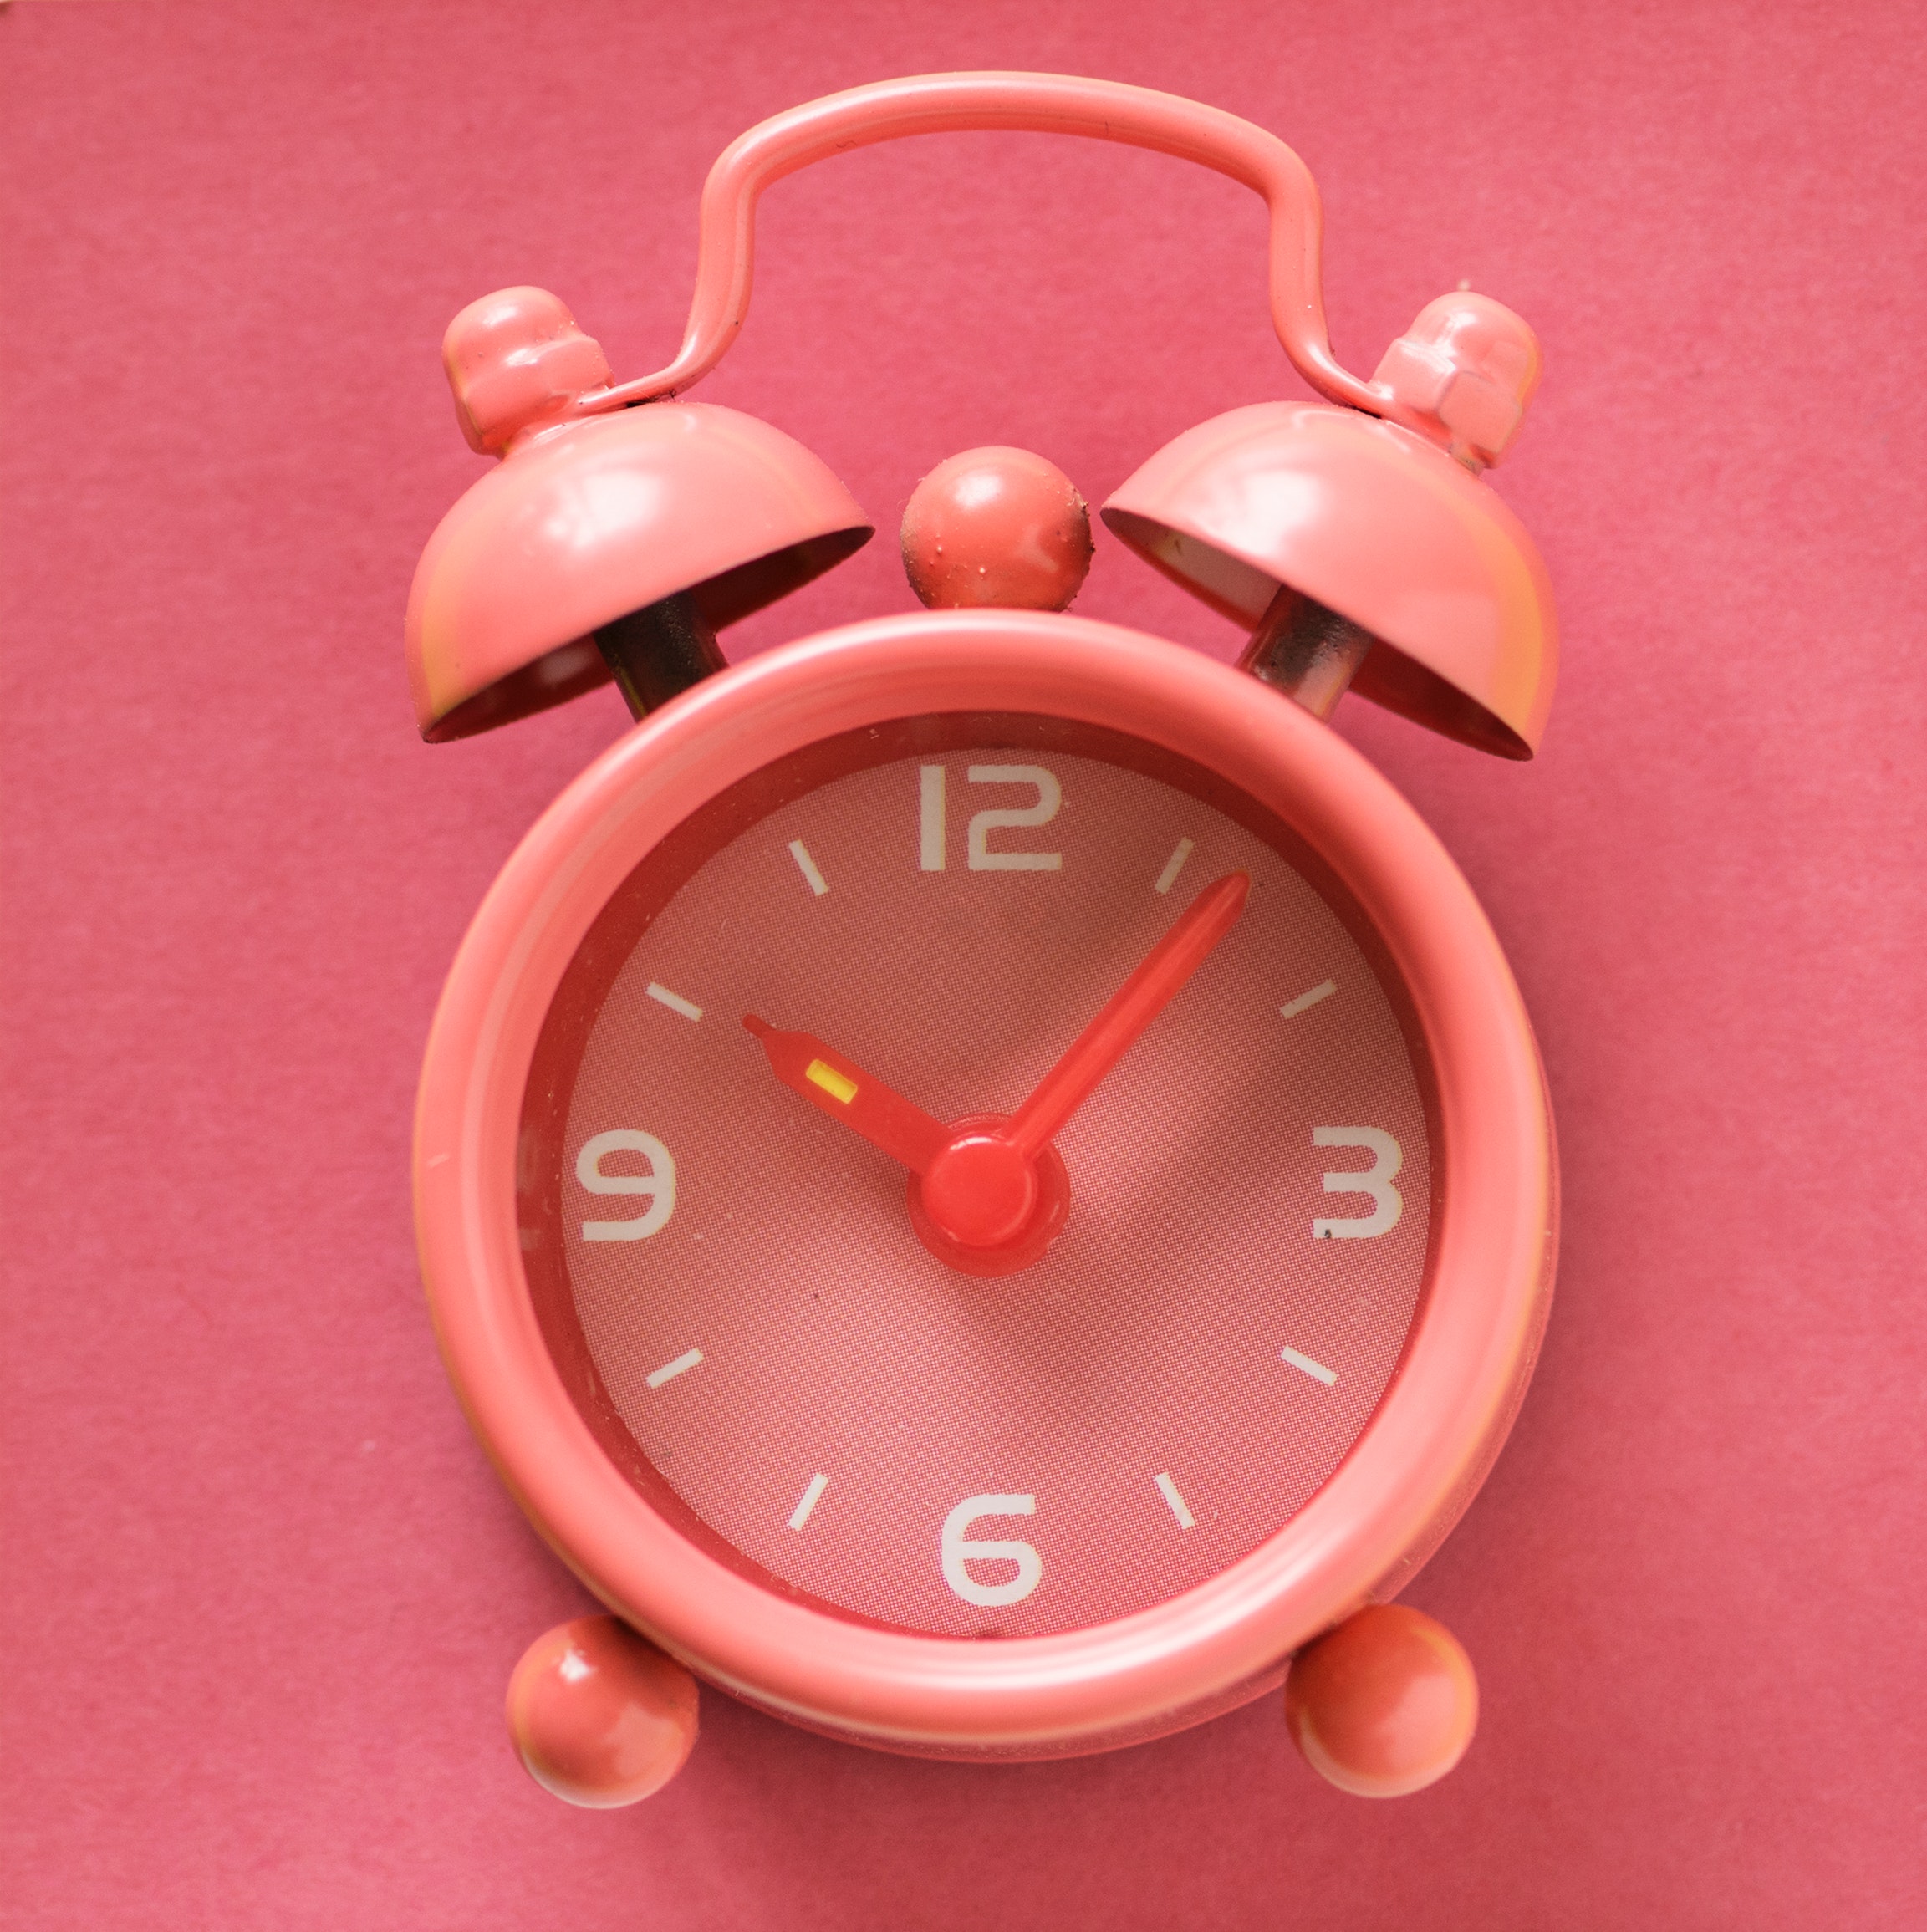
alarm clock, clock, pink, red, product, home accessories, Material property, interior design, wall clock, magenta